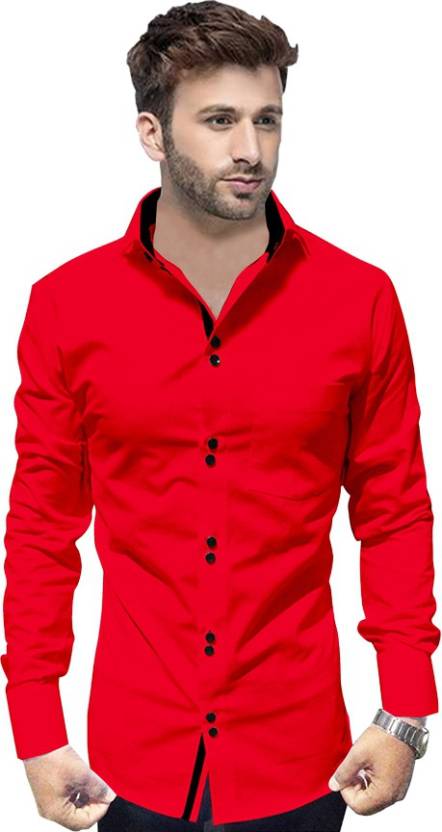
Product: Men Regular Fit Striped Spread Collar Casual Shirt
Price: ₹289
Colors: Red
Pattern: Striped
Description: GONSGADAPP Pump up your style statement with this shirt in any formal or casual occasion. Shirts will always come to your rescue when you are confused with your outfit. If you heading for a Sunday outing with friends or family, team this shirt with a pair of jeans and sneakers and build your cool and casual personality.
Other details: Note: product color may slightly vary due to photographic lighting sources or your monitor setting